Stoke Dry

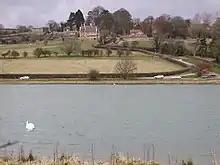
The village, looking northeast from Eyebrook Reservoir

The village's name means 'outlying farm/settlement'. The village is positioned on a hill above a valley that may have been marshy in previous times and may have been drained.